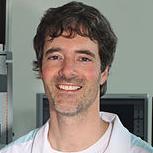
Age: 43